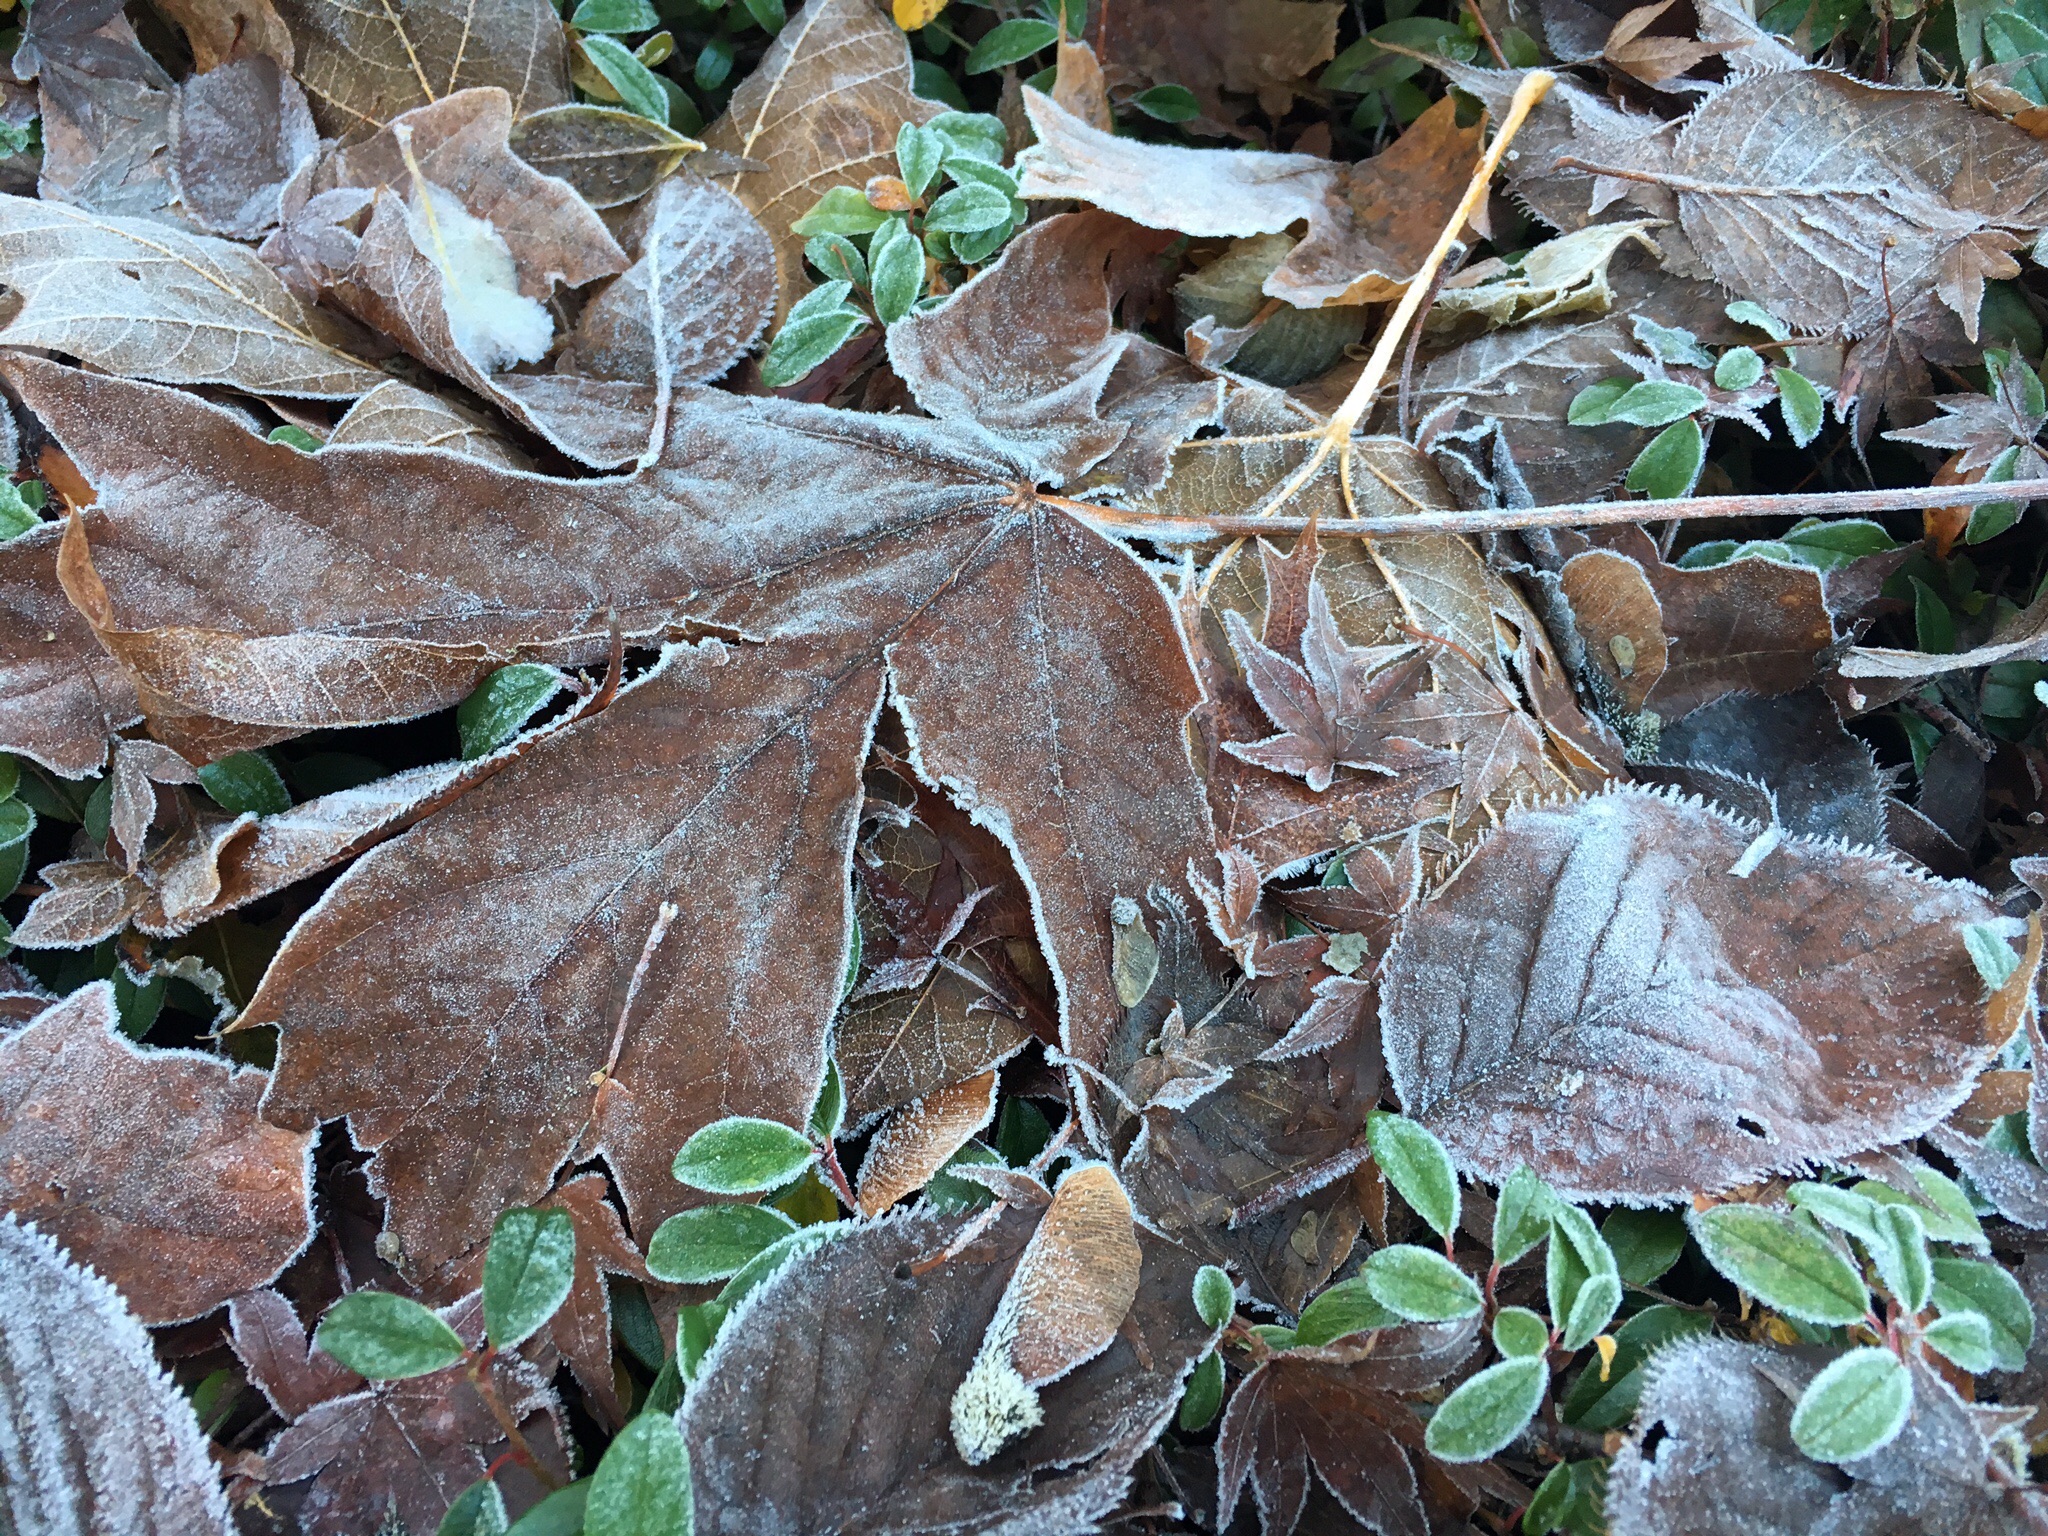
tree, nature, forest, branch, plant, wood, leaf, flower, frost, trunk, wildlife, autumn, botany, flora, season, fauna, deciduous, woodland, ecosystem, flowering plant, natural environment, woody plant, land plant